Pylon turn

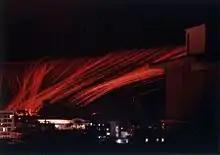
Tracer from an AC-47D converging at the center area of a pylon turn over Saigon, 1968

The first notable combat use of the pylon turn was in the Vietnam War in 1964, with the development of the AC-47 Spooky gunship, which could fire miniguns mounted on the left side of the aircraft as the pilot circled the target. Later, the more advanced Lockheed AC-130 was used in the same way. Using this maneuver enabled gunners to fire continuously and efficiently at a stationary target for an extended period of time, without needing to make several passes. Another advantage of pylon turns was that the gunfire was accurate enough to be used even in close proximity to friendly troops, which had never before been possible in air power.